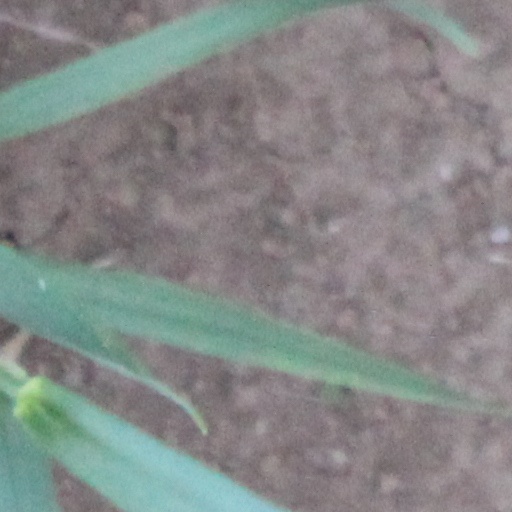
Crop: wheat